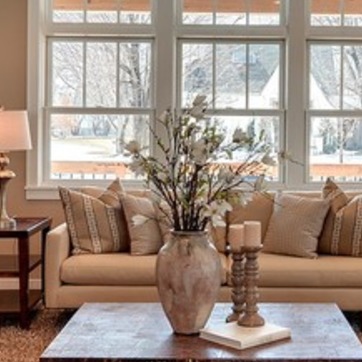
Material: foliage